Jameson-Richards Cafe

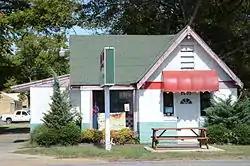

The Jameson-Richards Cafe is a historic commercial building on Arkansas Highway 367 in Bald Knob, Arkansas. Built in the 1930s, it is a typical roadside cafe of that period, a single-story brick structure with English Revival features. It is T-shaped in plan, with half-timbered stucco gable ends above brick walls. Most of it windows are original casement, as is the French door that is the main entry. The cafe stands next to the similar Jameson-Richards Gas Station, another period roadside building.